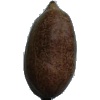
Label: Nut Pecan 1